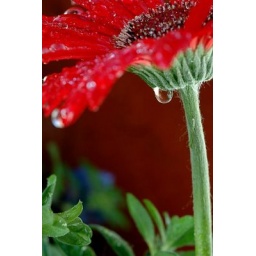
Pretty red flower in my back yard.